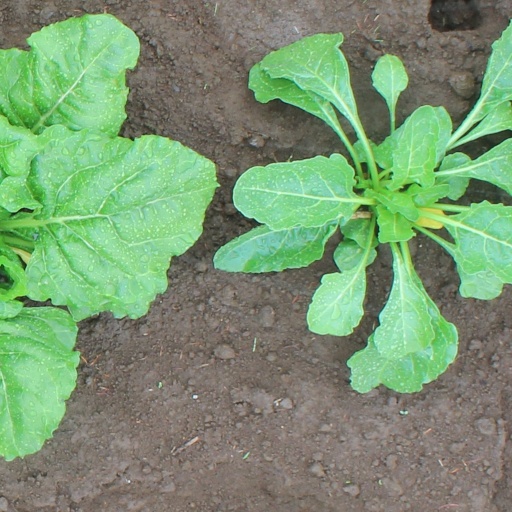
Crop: sugar beet